Marie Antoinette Diamond Earrings

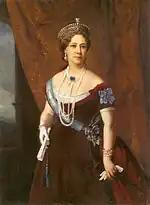
An 1875 portrait of Princess Tatiana Alexandrovna Yusupova, wearing the earrings

The earrings have been on display in the Janet Annenberg Hooker Hall of Geology, Gems, and Minerals at the Smithsonian Institution's National Museum of Natural History for several decades. They were purchased from Eleanor Post Hutton in 1964, alongside their original settings. Hutton had inherited them from her mother, Marjorie Merriweather Post. Post had purchased the earrings from Pierre C. Cartier in 1928.